Circuit breaker design pattern

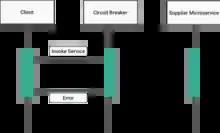
Open state

In this state circuit breaker returns an error immediately without even invoking the services. The Circuit breakers move into the "half-open" state after a timeout period elapses. Usually, it will have a monitoring system where the timeout will be specified.